Flip Wilson

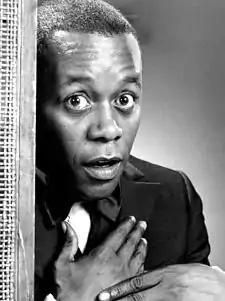
Wilson in 1970

Wilson acted in TV and theatrical movies, including "Uptown Saturday Night" and "The Fish that Saved Pittsburgh". In 1976, he appeared as the Fox in a television musical adaptation of "Pinocchio", starring Sandy Duncan in the title role and Danny Kaye as Geppetto, with songs by "Laugh-In" composer Billy Barnes. In 1981, he made a guest appearance on "The Love Boat". On December 10, 1983, Wilson hosted Saturday Night Live, giving what could be considered a master’s class in comedy for Eddie Murphy and Joe Piscopo, with his opening Geraldine sketch.